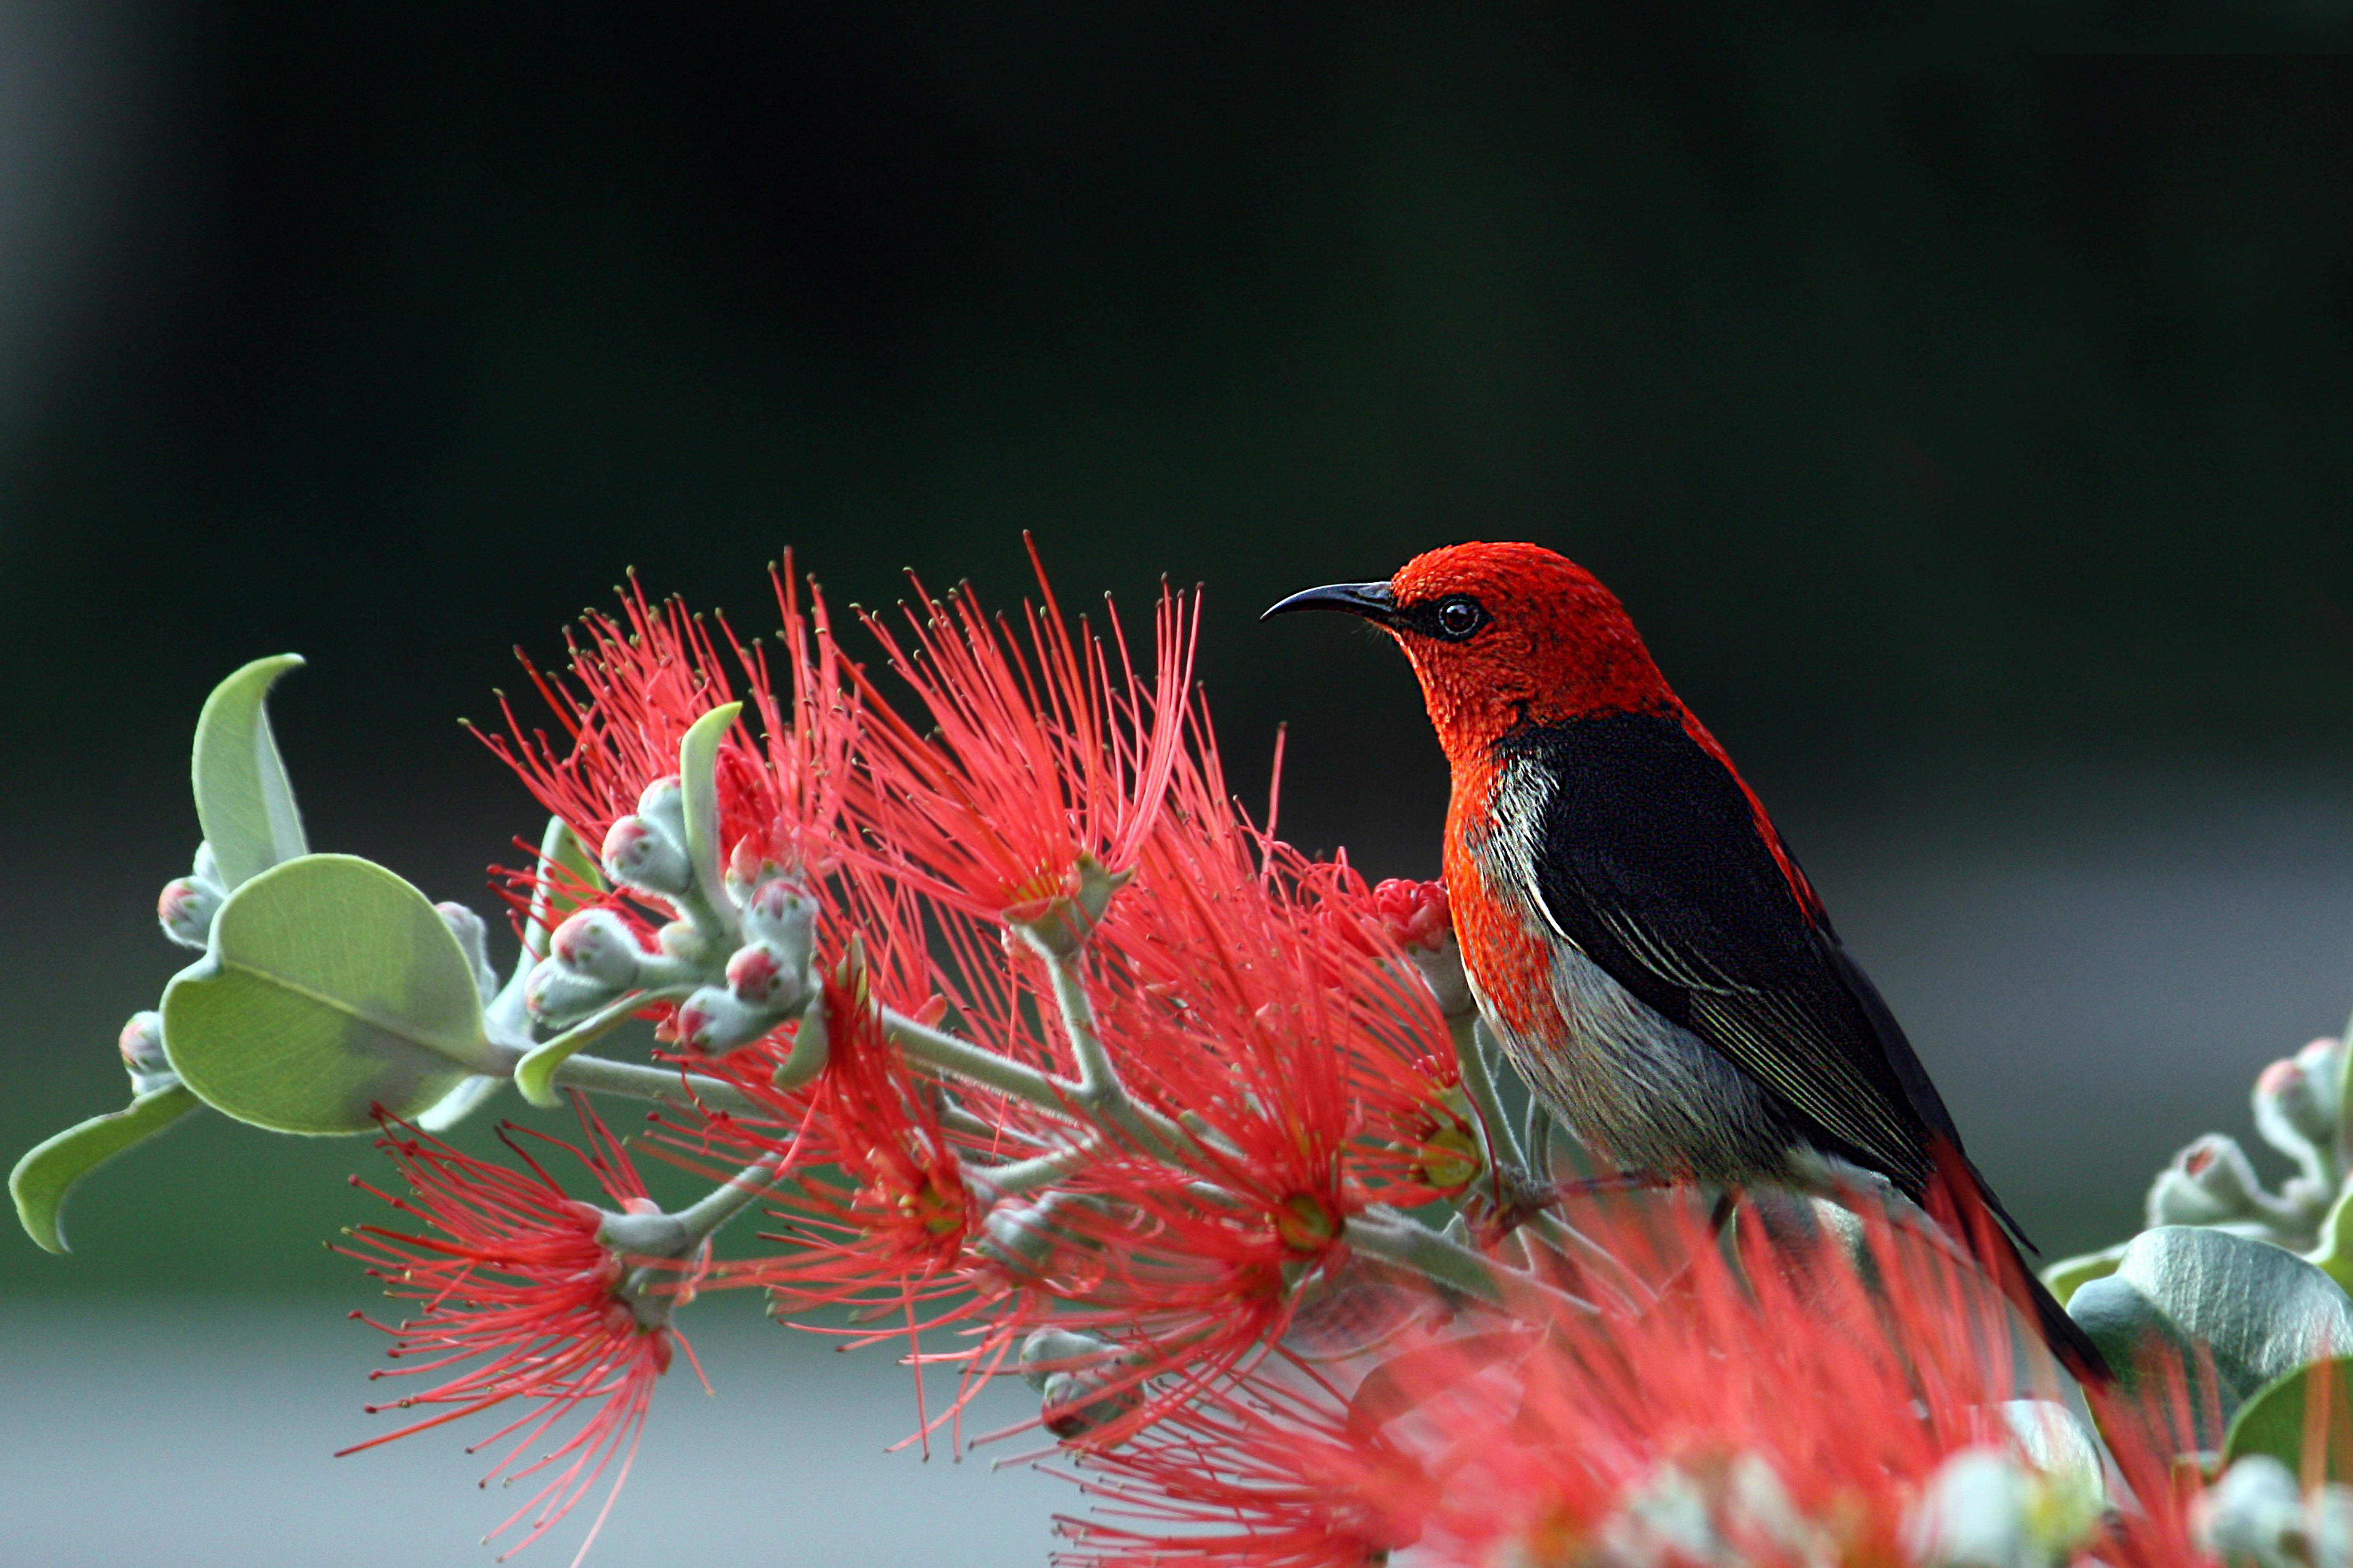
nature, branch, bird, plant, flower, animal, wildlife, red, beak, macro, hummingbird, flora, fauna, feathers, vertebrate, finch, cardinal, macro photography, perching bird, scarlet honeyeater